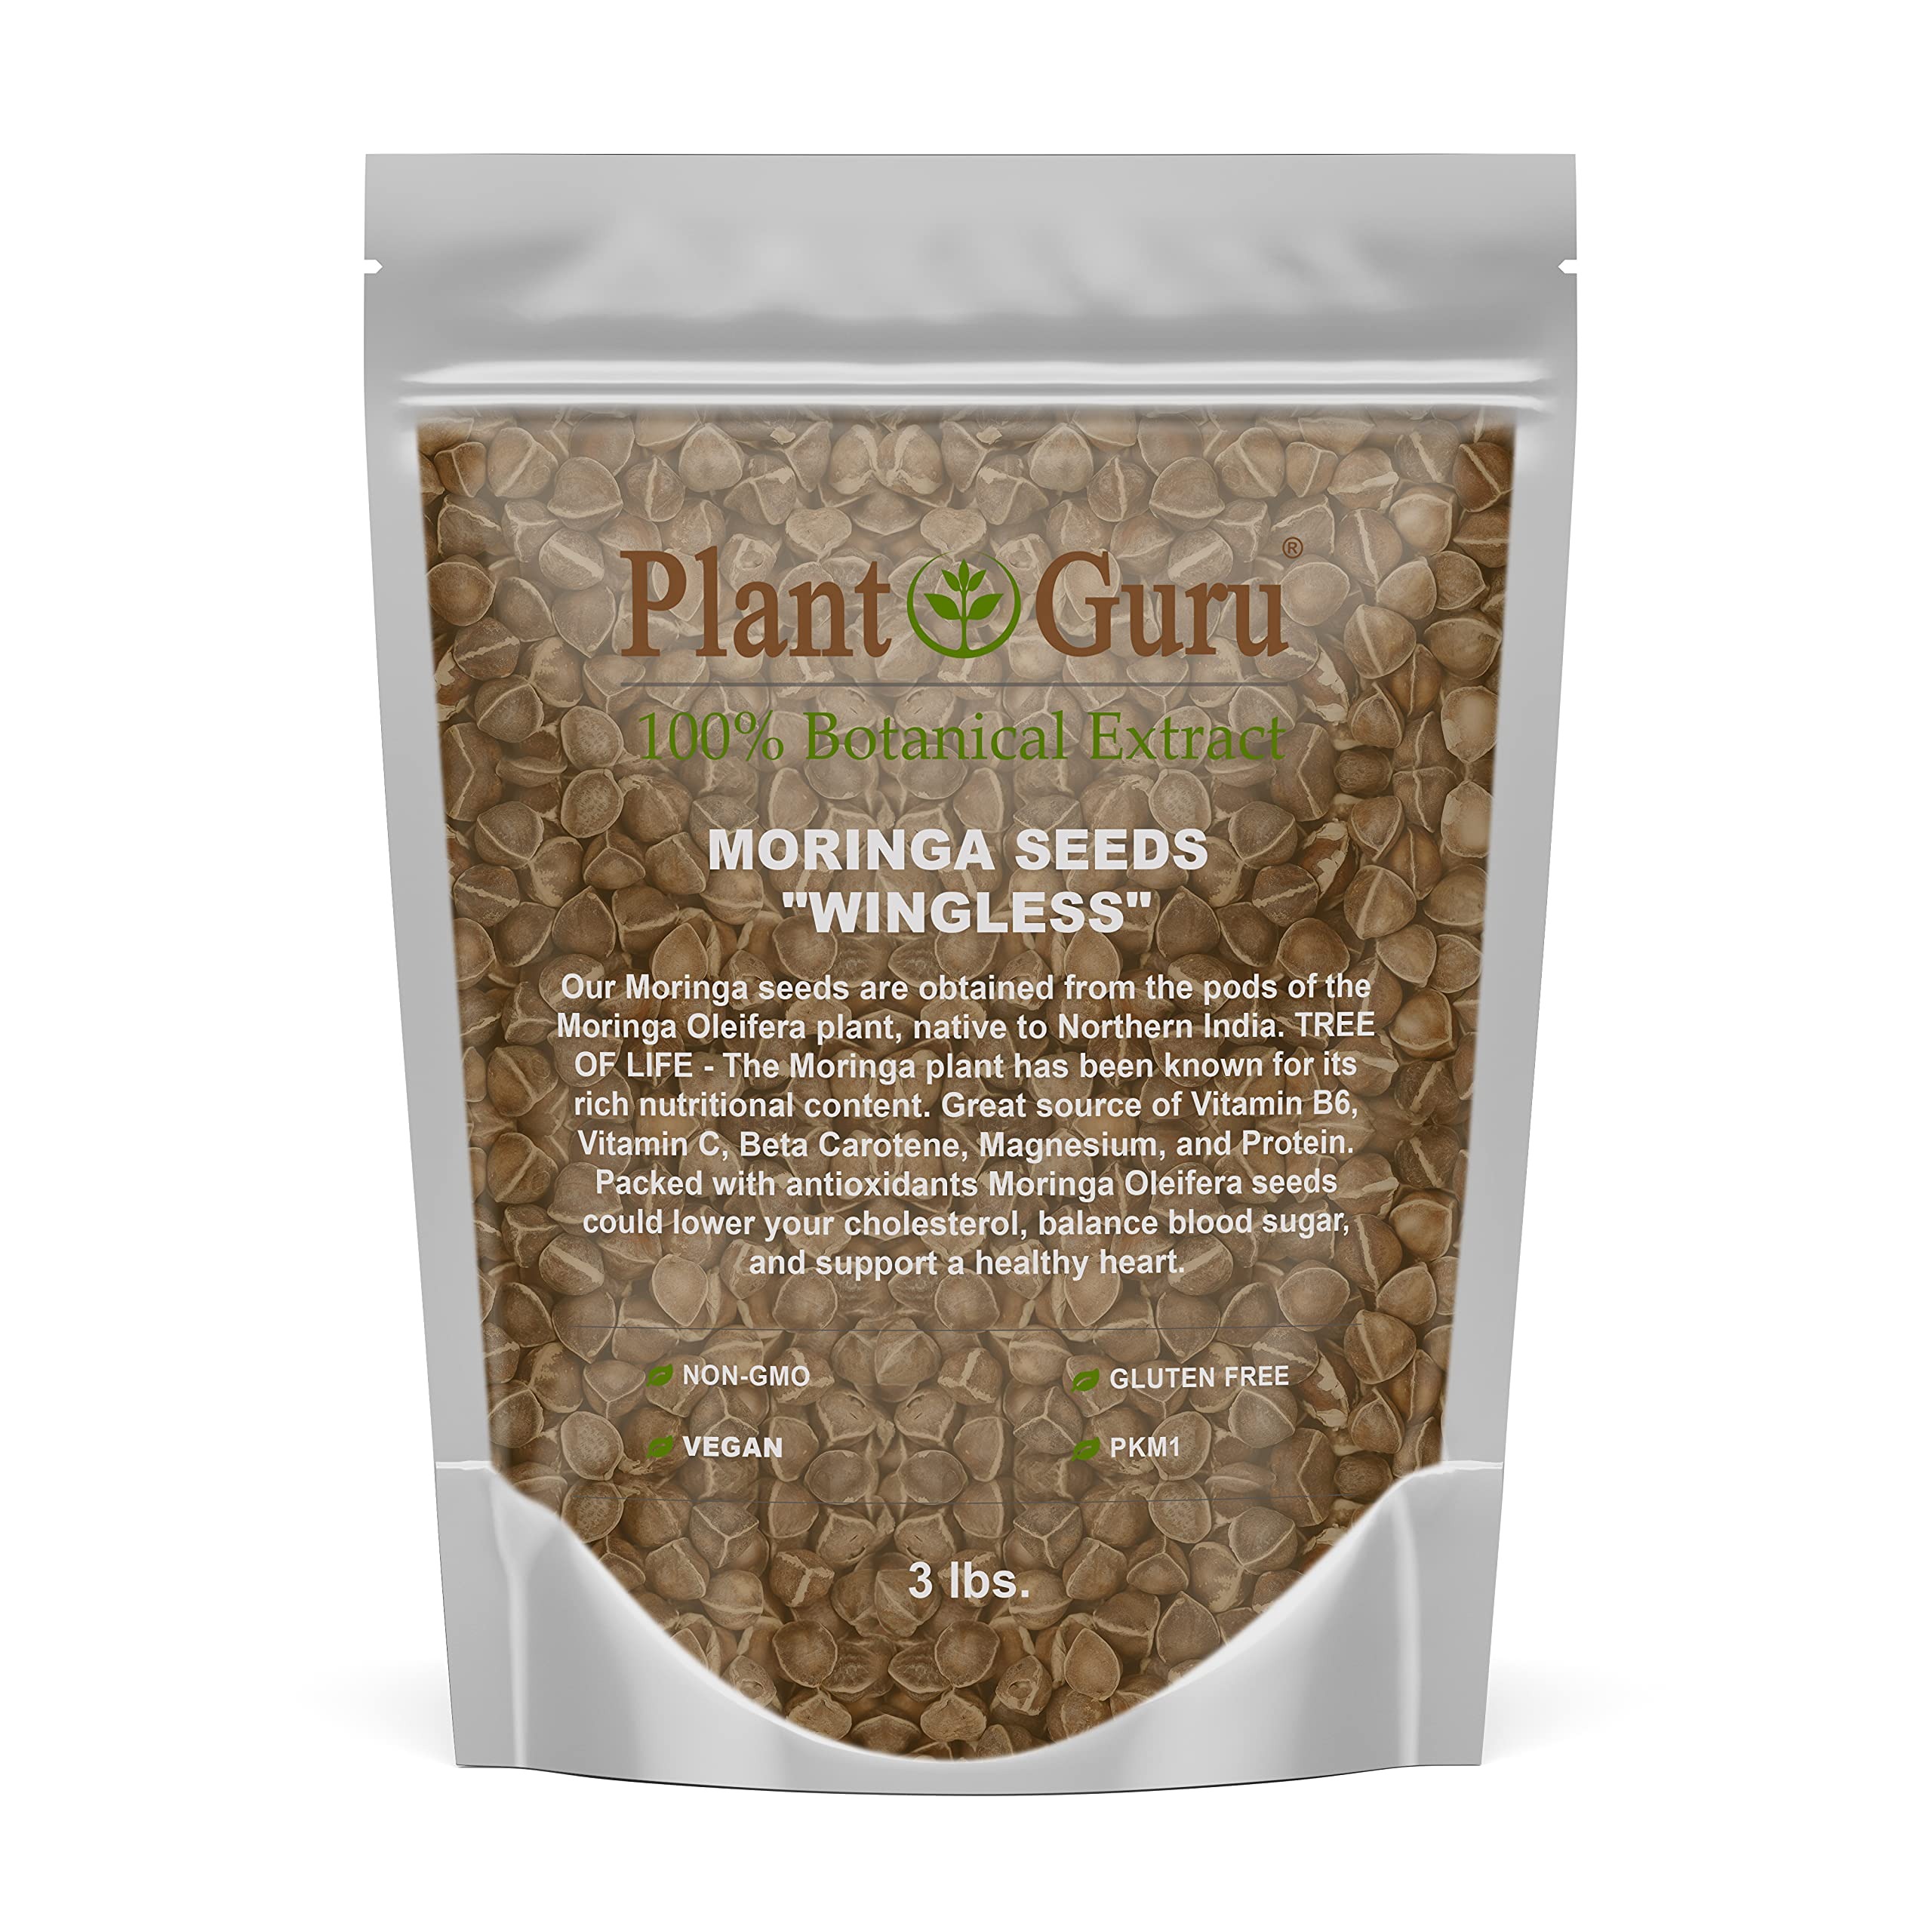
Item Name: Moringa Seeds Wingless 3 lbs. - PKM1 Variety - Edible Snacking - Planting - Moringa Oleifera - Malunggay - Semillas De Moringa - Drumstick Tree - Non-GMO - 4800 to 6000 Seeds
Bullet Point 1: Each 3 lbs. Pack of Wingless Moringa Seeds has between 4800 to 6000 PKM1 variety seeds. The actual number of seeds in each pack can vary depending on the size and moisture content of the seeds.
Bullet Point 2: HARVEST & PACKAGING - Hand picked fresh batch of premium PKM1 variety seeds imported from India. Our Moringa Seeds are sealed in a resealable stand up pouch to maintain maximum freshness. Packaged in the USA.
Bullet Point 3: EDIBLE - The Moringa plant has been known for its rich nutritional content. The Moringa seeds are an excellent source of Vitamin C, Vitamin A, Calcium, Potassium, and Protein.
Bullet Point 4: PLANTING - 85%+ germination rate. Find a spot with good sunshine. Best temperature is above 70 degrees F - Make square holes in the ground 30 to 60 cm deep. - Plant the seed 1 cm deep - Give the ground some water - Within 1-2 weeks, the seed will sprout.
Bullet Point 5: BUY WITH CONFIDENCE! Hassle Free Money Back Guarantee On All of Our Moringa Products
Product Description: <p><strong>Moringa Oleifera Seeds "Wingless"</strong></p><p>Moringa seeds are a potentially incredible find.</p><p><strong>They contain</strong></p><p>Seven times more vitamin C than oranges;</p><p>Four times the amount of vitamin A found in carrots;</p><p>Four times more calcium than milk;</p><p>Three times more potassium than bananas; and Two times more protein than yogurt.</p><p>And that’s just scratching the surface of the purported benefits of moringa seeds.</p><p>If research pans out, it’s possible that the moringa tree (also known as the drumstick tree) and its seeds will become a new superfood.</p><p>Packaged in resealable stand up pouch.</p><p><strong>Growing Instructions:</strong></p><p>1. Find a spot with good sunshine. Best temperature is above 70 degrees F</p><p>2. Make square holes in the ground 30 to 60 cm deep.</p><p>4. Plant the seed 1 cm deep.</p><p>5.Give the ground some water, not too much though to avoid rot.</p><p>6. Within 1-2 weeks, the seed will sprout.</p><p><strong>Tip&nbsp;</strong></p><p>If the seeds don't sprout, then it is recommended to soak them overnight in water, then place them on a wet paper towel and cover them until they sprout. When they sprout, you can see which end has the roots and which end has the tree, then place them correctly in the soil.</p><p><strong>Secure Packaging:</strong>&nbsp;</p><p>Our products are packaged using a resealable food grade stand up pouch to help block moisture.&nbsp;</p>
Value: 48.0
Unit: Ounce

Price: 48.25